Italian concession of Tianjin

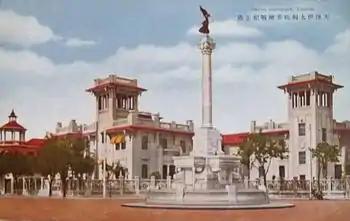
The Italian World War I monument and the Piazza Regina Elena in the Italian Concession of Tientsin (ca. 1935)

The Italian concession of Tianjin was a small territory (concession) in central Tianjin (formerly romanized as Tientsin), China, controlled by the Kingdom of Italy between 1901 and 1943, officially ceded to China in 1947.